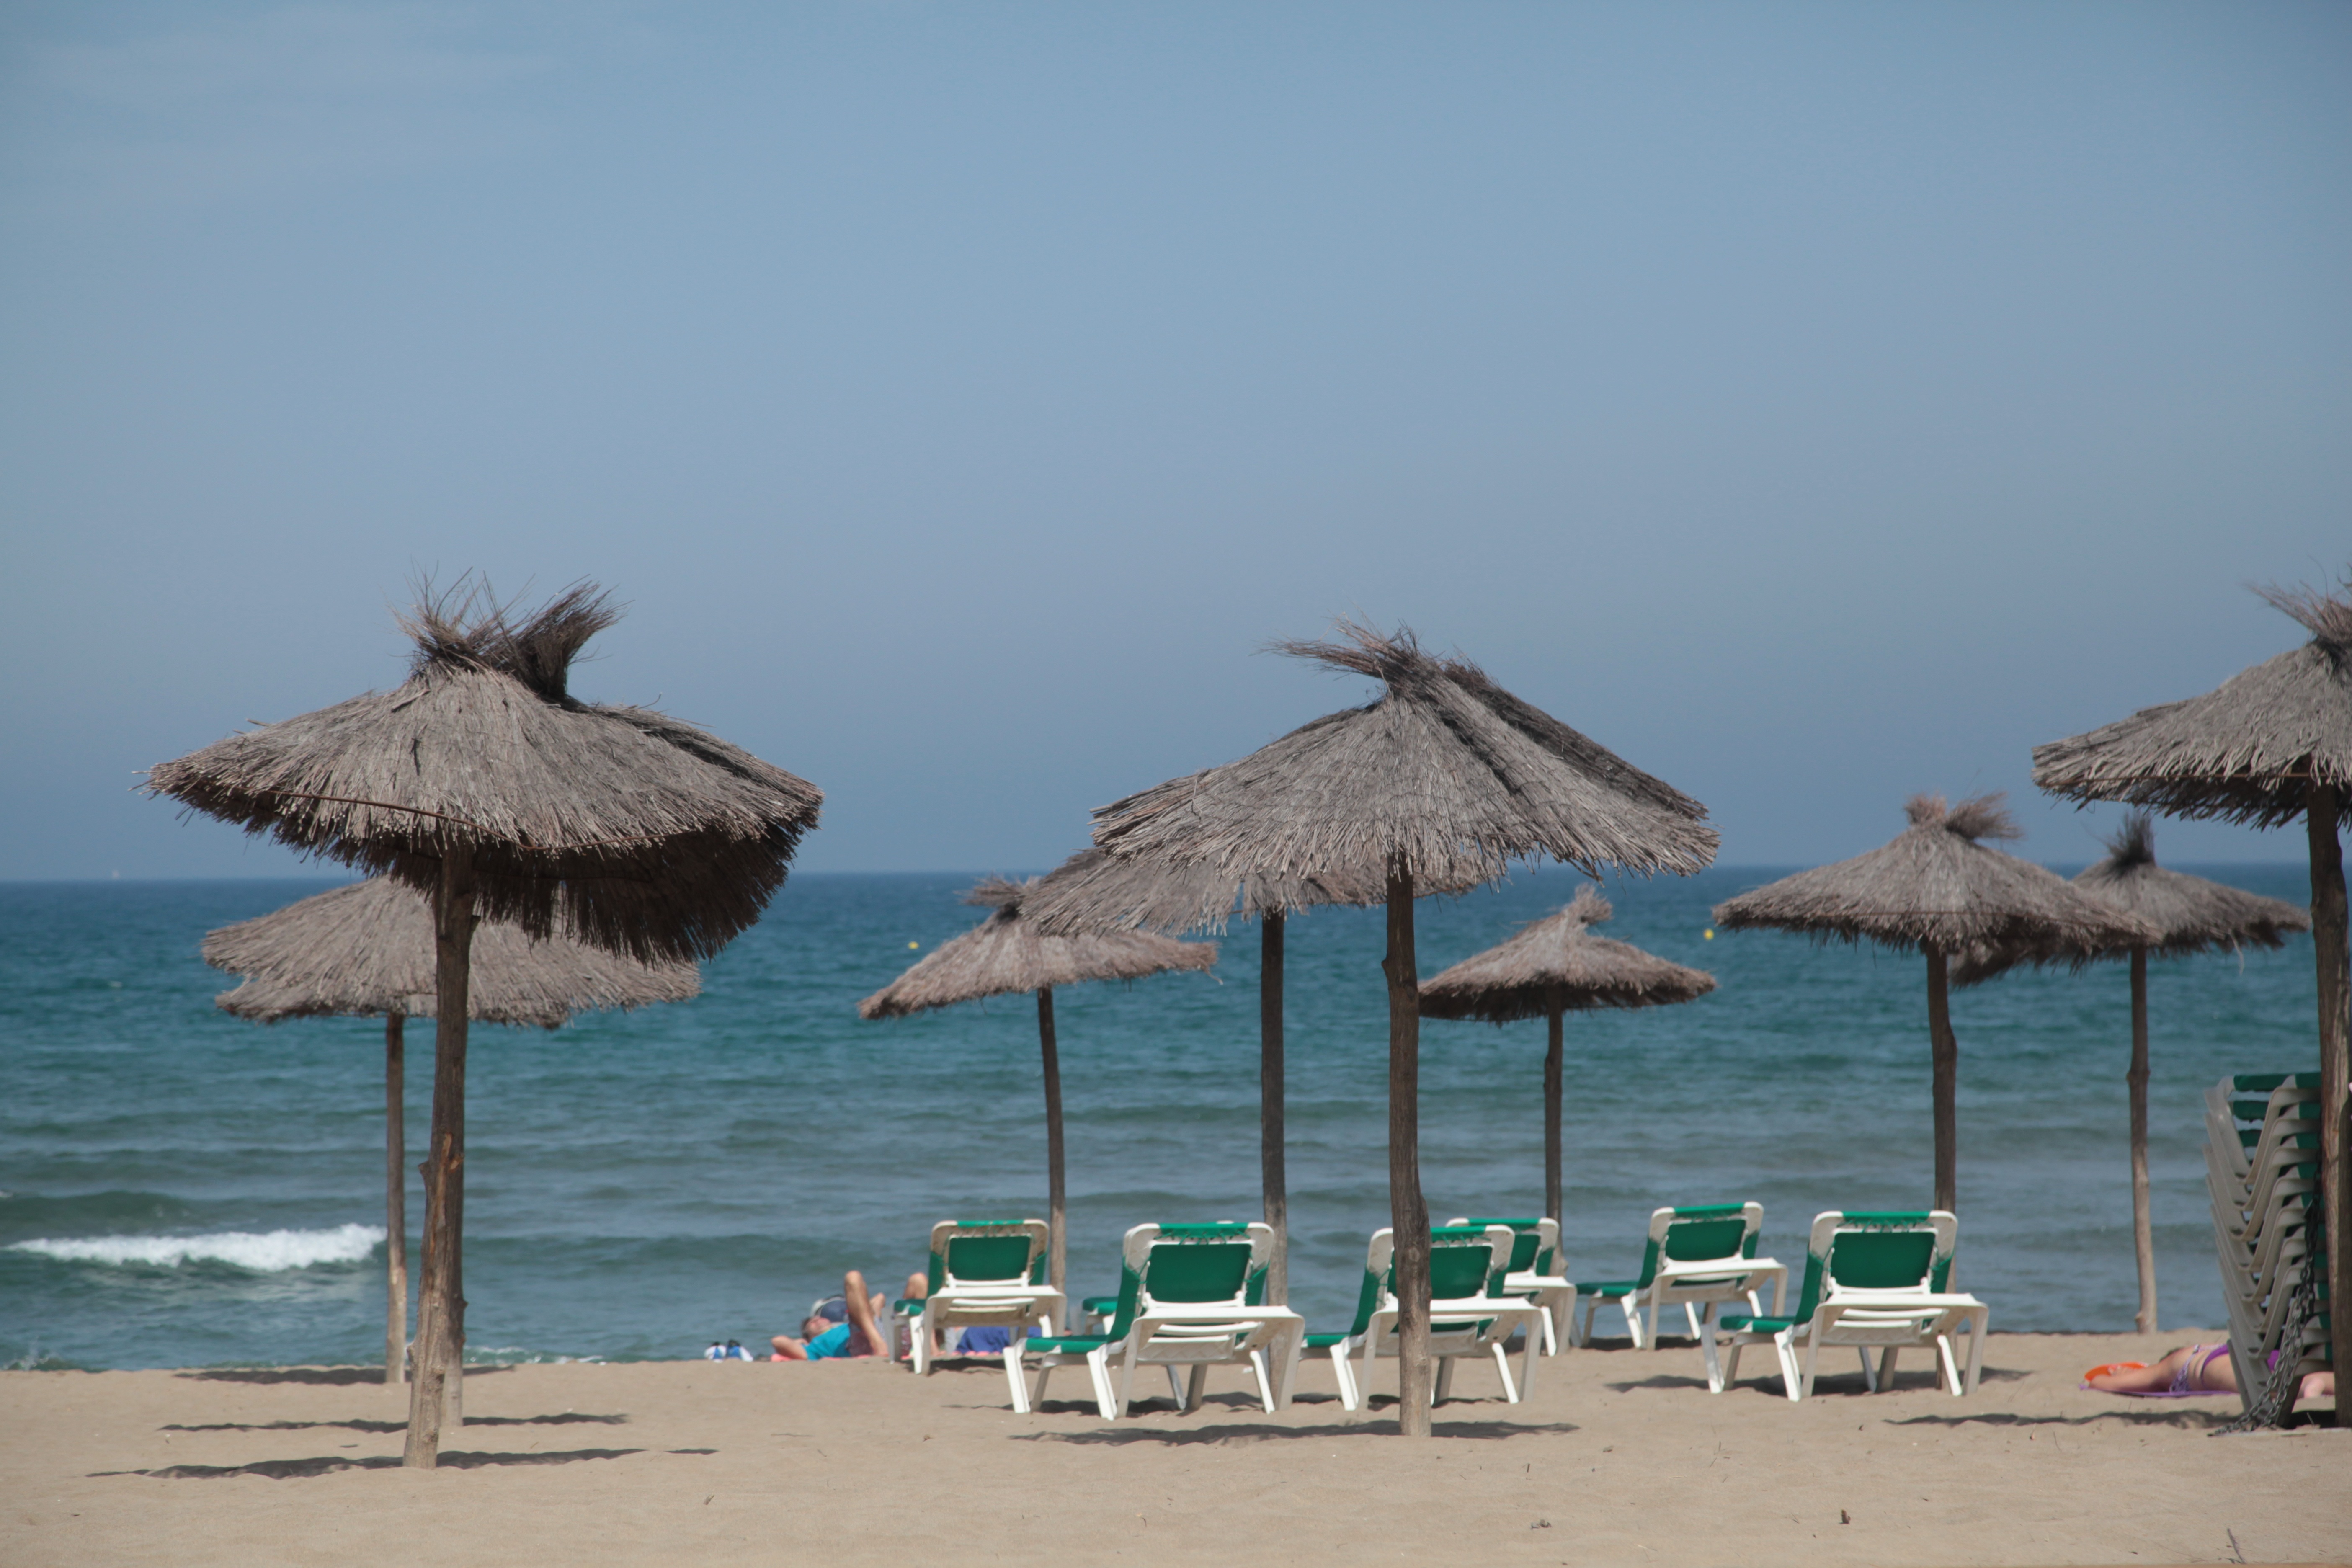
beach, sea, coast, water, nature, sand, ocean, sun, shore, vacation, travel, holiday, bay, island, rest, tourism, body of water, spain, resort, cape, sun loungers, parasols, arecales